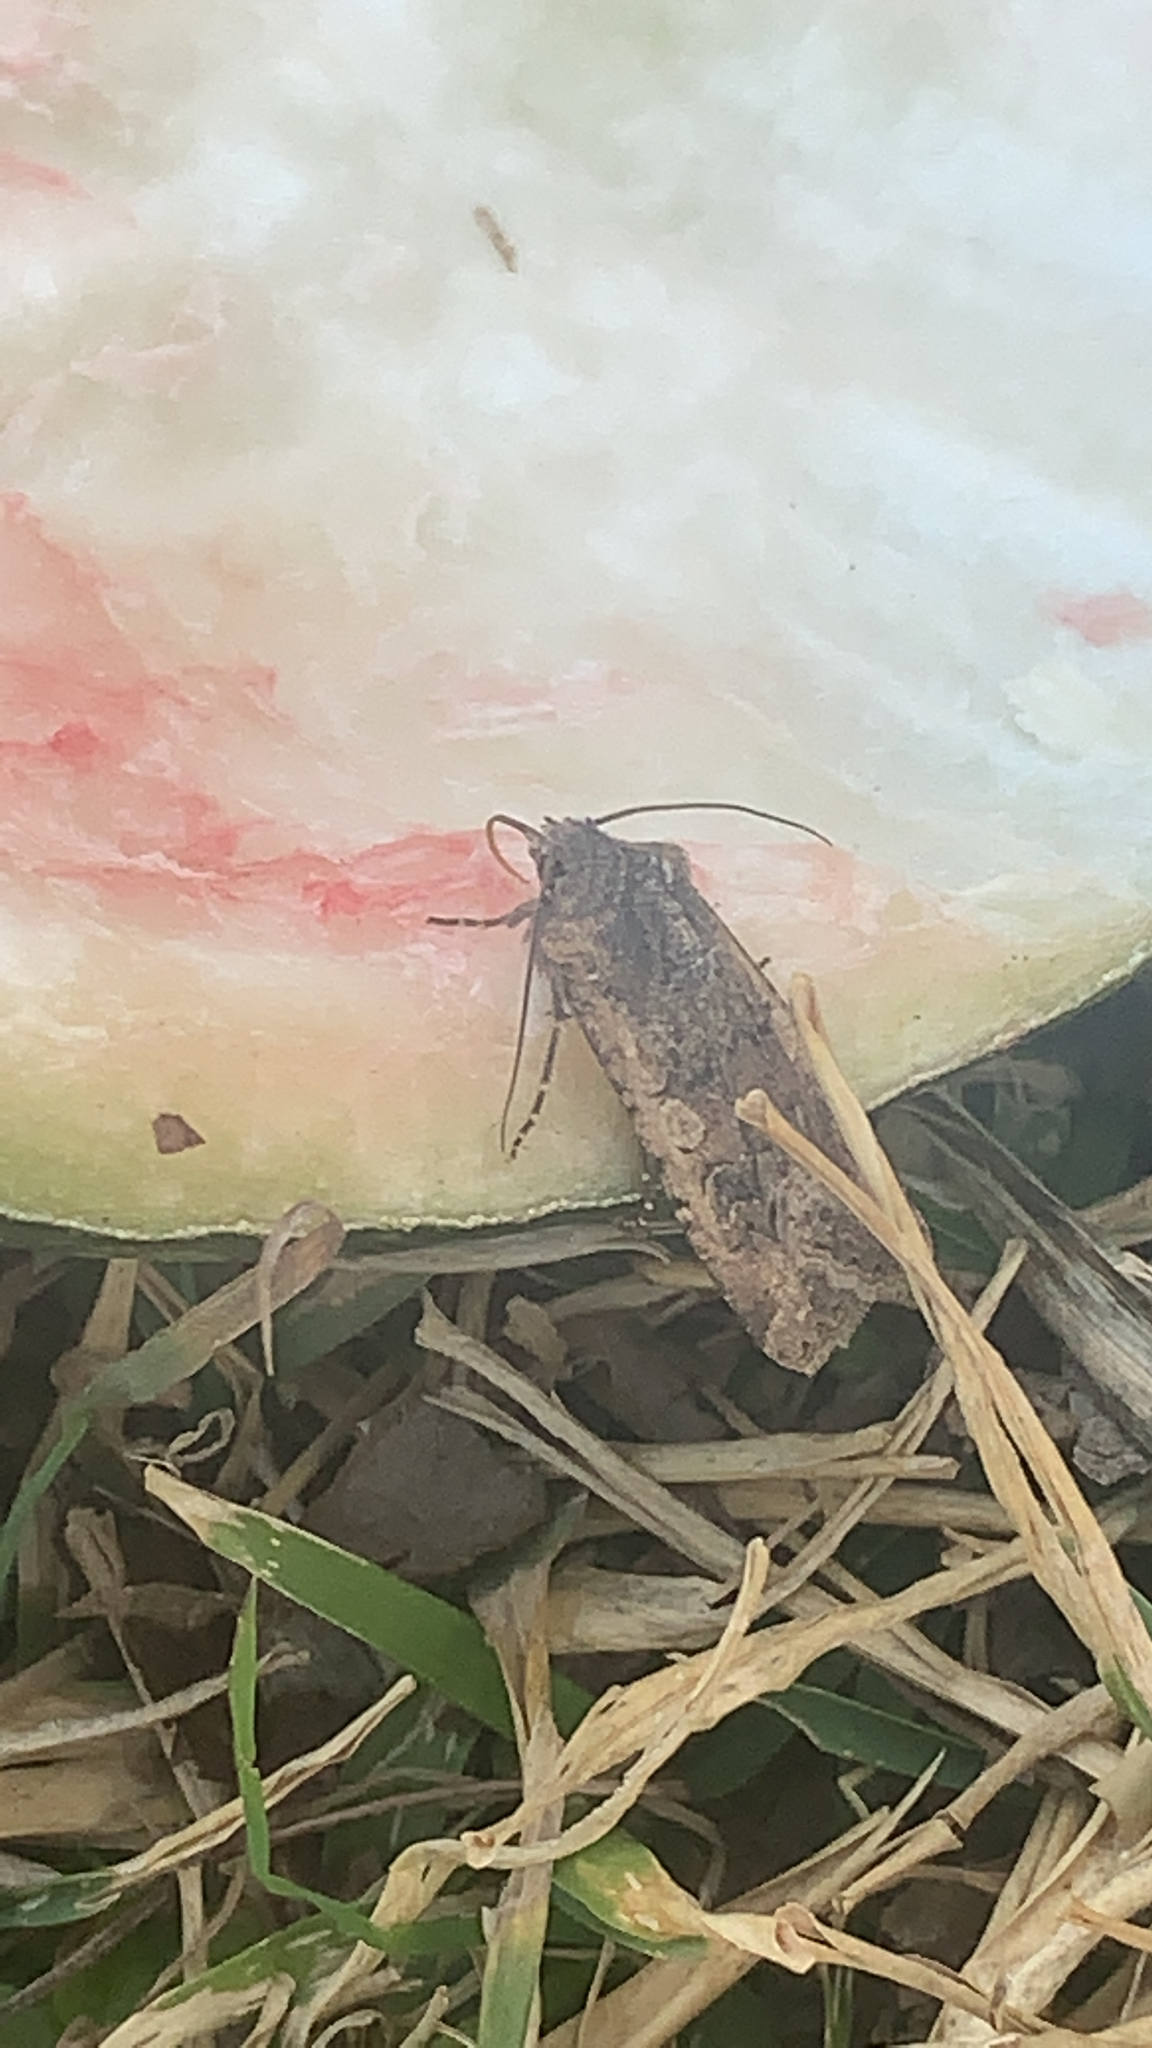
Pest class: cutworms